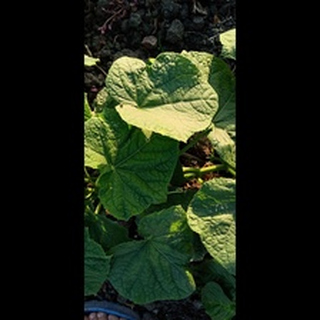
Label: healthy_cucumber